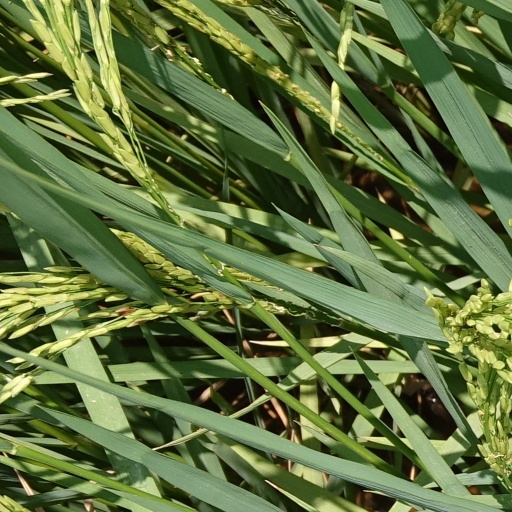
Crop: rice